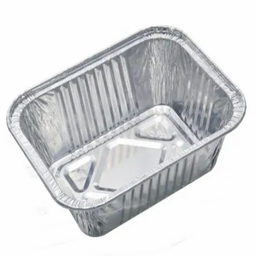
Label: metal